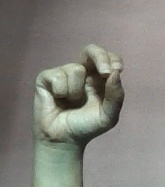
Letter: gaaf